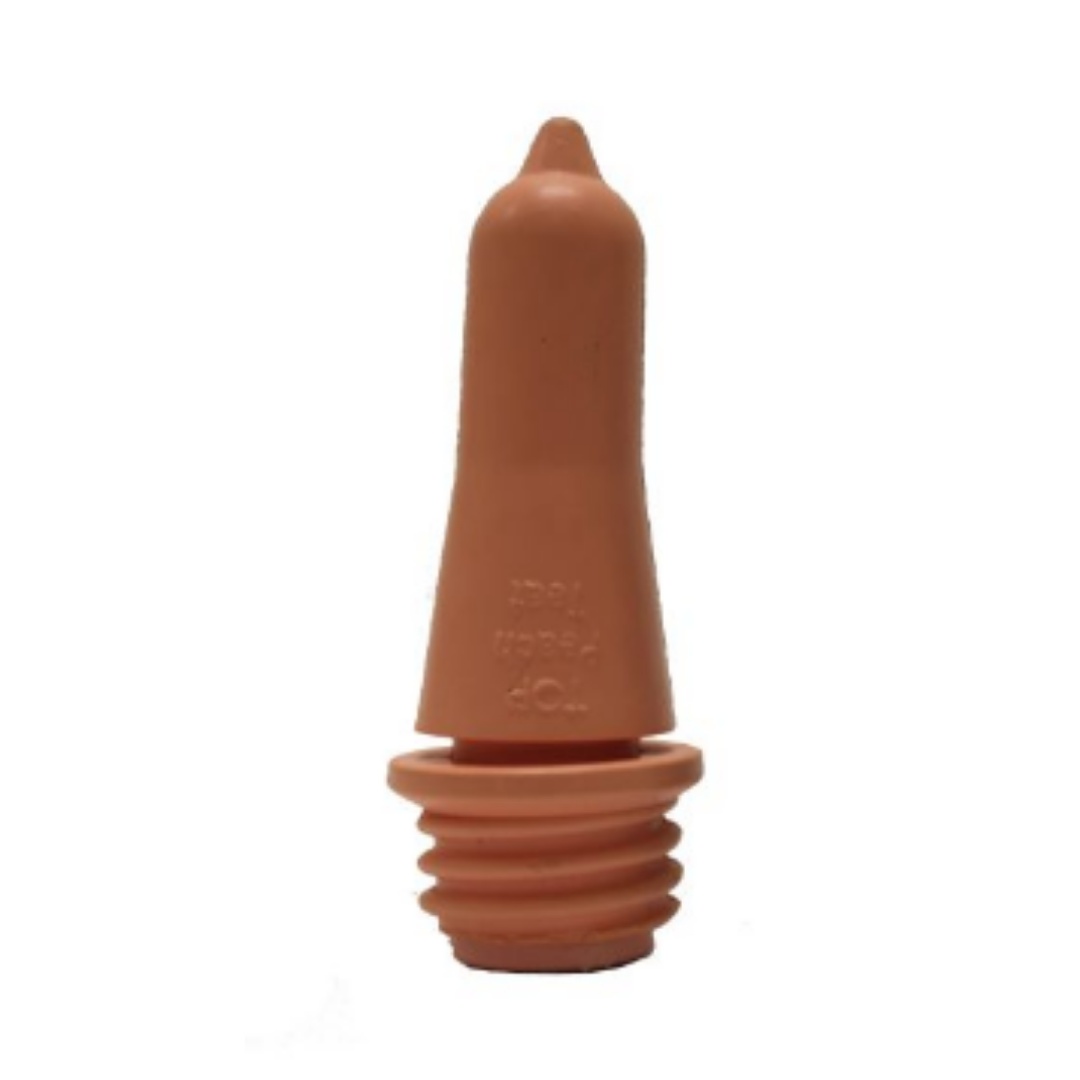
Calf Teat Peach Pink A2093
Product Details: Made from palatable material with excellent memory Includes an inbuilt, one way valve and designed to fit most calfeterias Pink Manufacture Code: A2093
Brand: Clermont Agencies
Category: Business & Industrial > Agriculture > Animal Husbandry > Livestock Feeders & Waterers